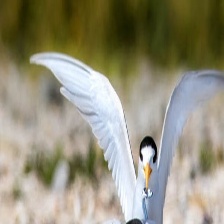
Species: FAIRY TERN
Scientific name: STERNULA NEREIS